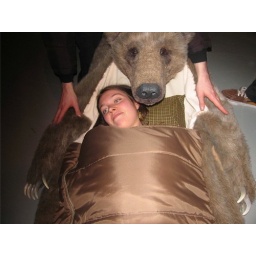
jillian in the bear sleeping bag